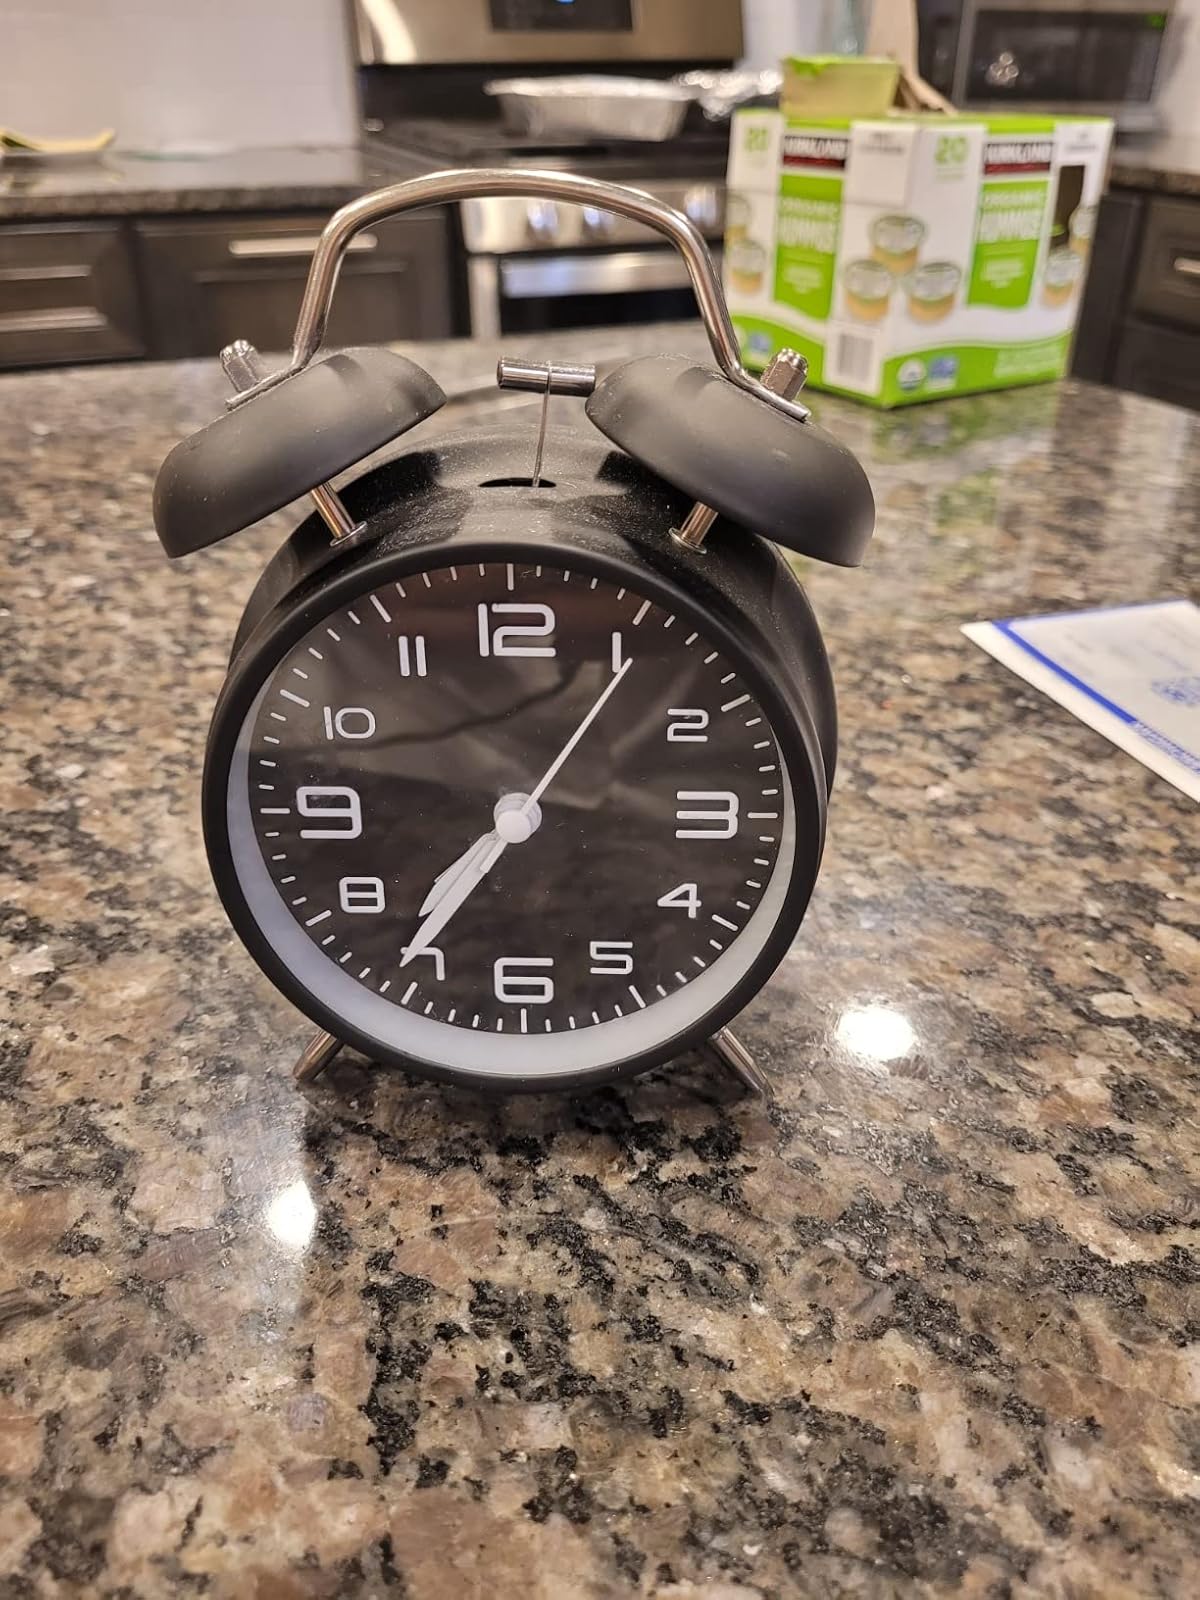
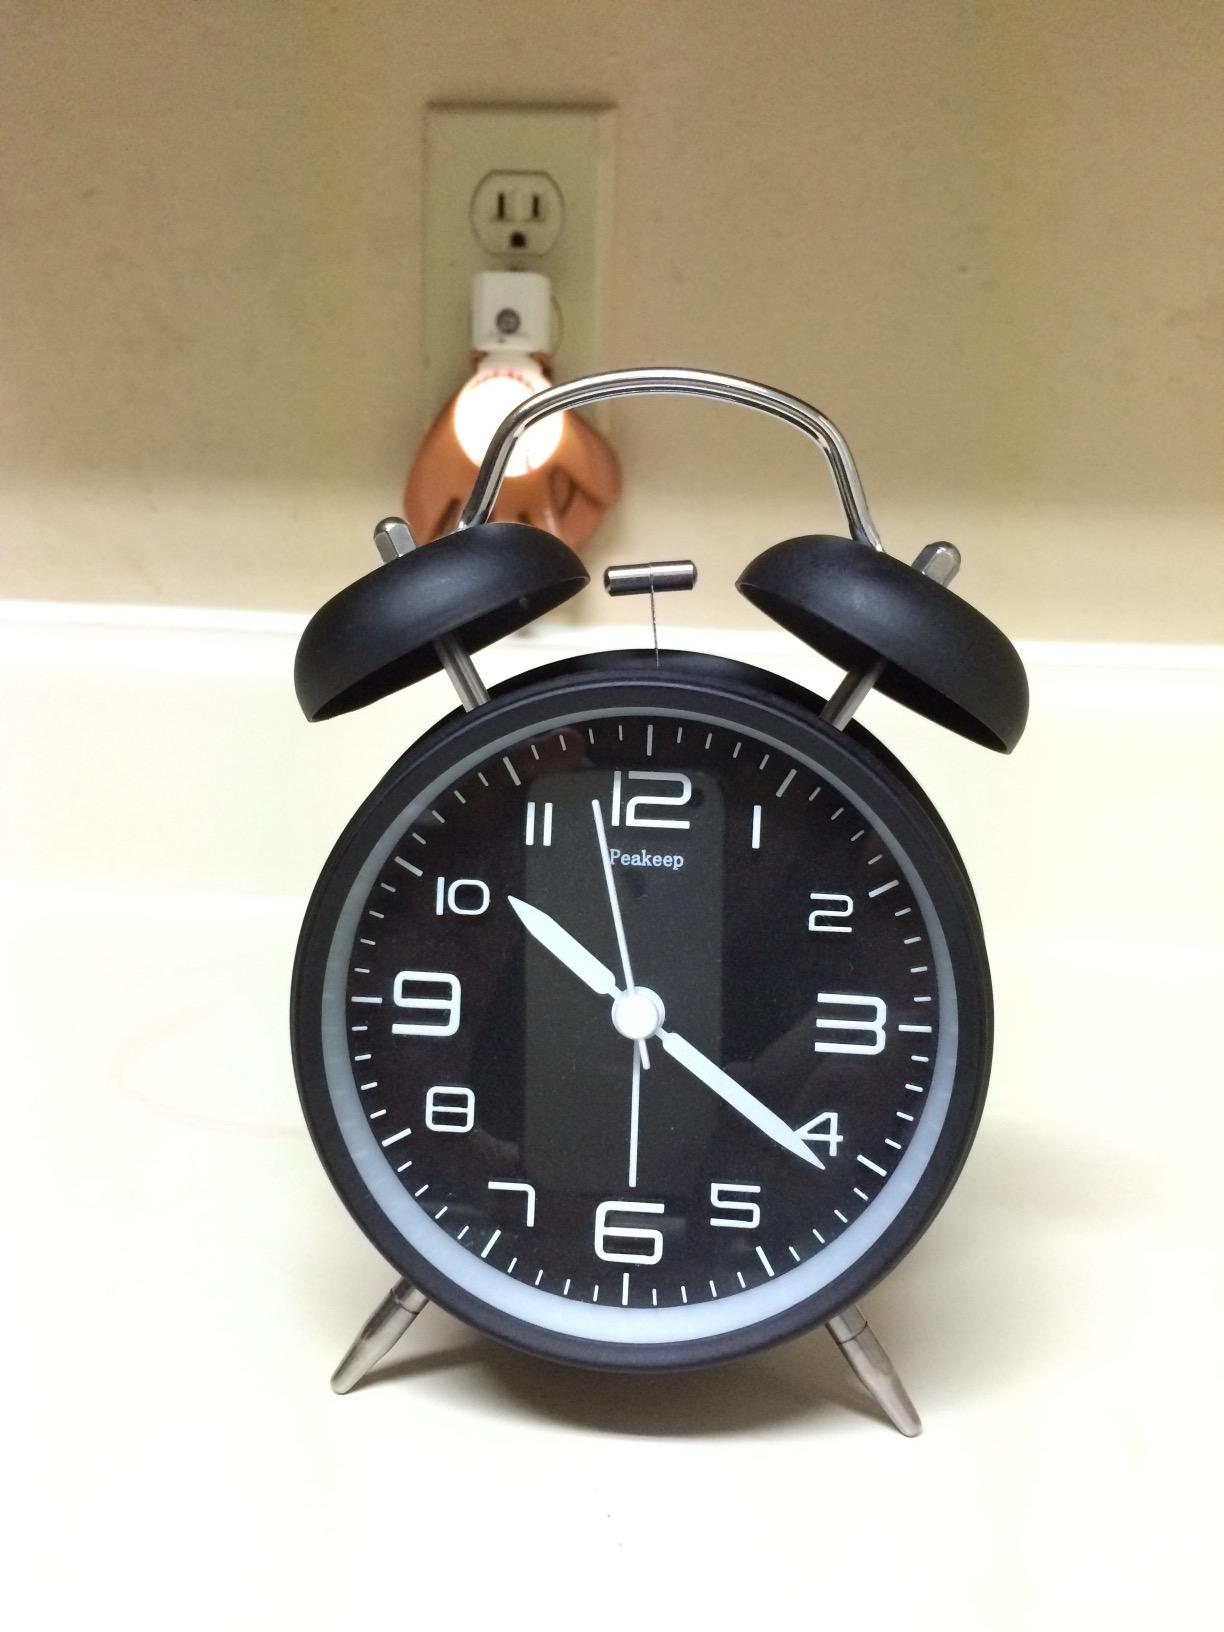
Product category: clock
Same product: yes